Battle of Sempach

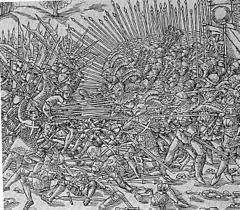
The battle in a woodcut by Niklaus Manuel (d. 1530)

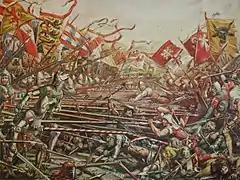
1889 painting by Karl Jauslin

Not without justification, the Battle of Sempach came to be seen as the decisive turning point between the foundation of the confederacy as a loose pact in the 14th century, and its growth into a significant political and military power during the 15th century. A culture of remembrance formed from the city of Lucerne whose Grand Council ordered in the 1380–1390s to remember the 9 July and that annually for bread to the poor and praise to God and Virgin Mary should be provided with. In the following two decades, the neighboring towns and districts of Lucerne were still held by the Habsburg dynasty and in them, the Habsburgian fallen were remembered in the churchly mass. Only in 1415 Sempach came under control of Lucern. At the peak of the military success of the Eight Cantons in the period of 1470 to 1510, Swiss historiography paid great attention to the Battle of Sempach. It is depicted in the Swiss illustrated chronicles of the period, and discussed by Reformation era historiographers such as Aegidius Tschudi and Wernher Steiner.